Orange County FC

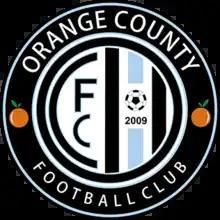
Orange County Football Club logo

Orange County FC is an American soccer club based in Lake Forest, California, that currently plays in the United Premier Soccer League. They previously played in the National Premier Soccer League and SoCal Premier League. The club's colors are light blue and white. NPSL home matches are currently played at Portola High School.